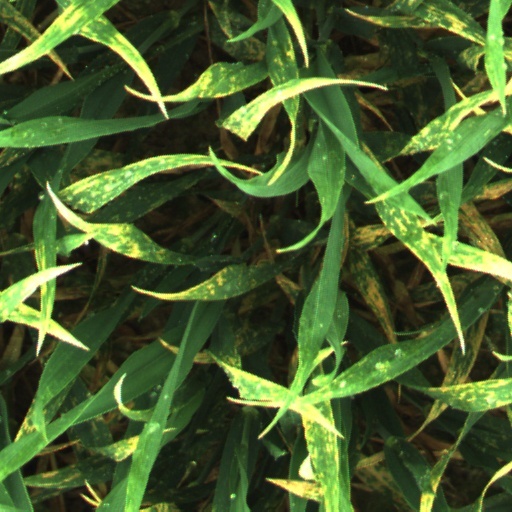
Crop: wheat